Torcafol

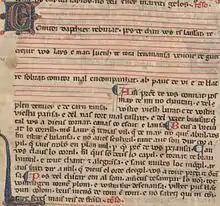
« "Comtor d'Apchier rebuzat" » : a tenso from Torcafol to Garin d'Apchier ("BNF ms. fr. 22543", 14th century

Torcafol or Torcafols (fl. 1175–1200) is the nickname of an occitanian troubadour from Gévaudan.